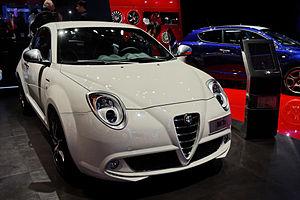
L'Alfa Romeo MiTo présentée lors du Mondial de l'Automobile de Paris 2012.
Frank Stephenson est un designer automobile américain, chef designer de McLaren Automotive depuis 2008. Il est considéré comme « un des plus influents designers automobiles de notre époque » pour avoir conçu de nombreux modèles emblématiques à succès pour Ford, BMW, Fiat, Lancia, Alfa Romeo, Pininfarina, Ferrari, Maserati, et McLaren ...